1965 United Arab Republic presidential confirmation referendum

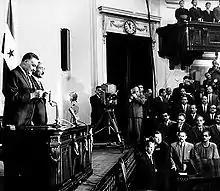
Nasser being sworn in for his second term, March 1965

Presidential elections were held in the United Arab Republic (now Egypt) on 15 March 1965. The election took the form of a referendum on the candidacy of Gamal Abdel Nasser, who ran unopposed. He allegedly won with almost seven million votes, and only 65 against. Voter turnout was stated to be 99%.